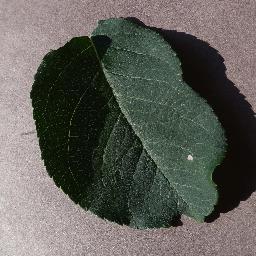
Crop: apple
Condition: healthy